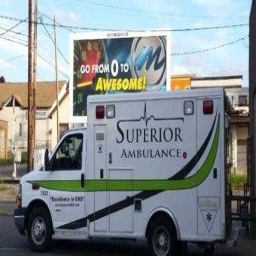
Label: ambulance